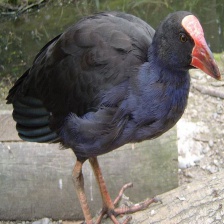
Species: PURPLE SWAMPHEN
Scientific name: PORPHYRIO PORPHYRIO
ImageNet parent category: european_gallinule